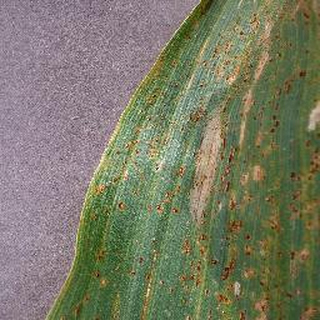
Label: corn_northern_leaf_blight